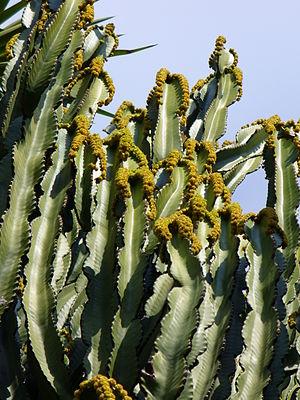
Euphorbia ingens, Jardin exotique de Monaco